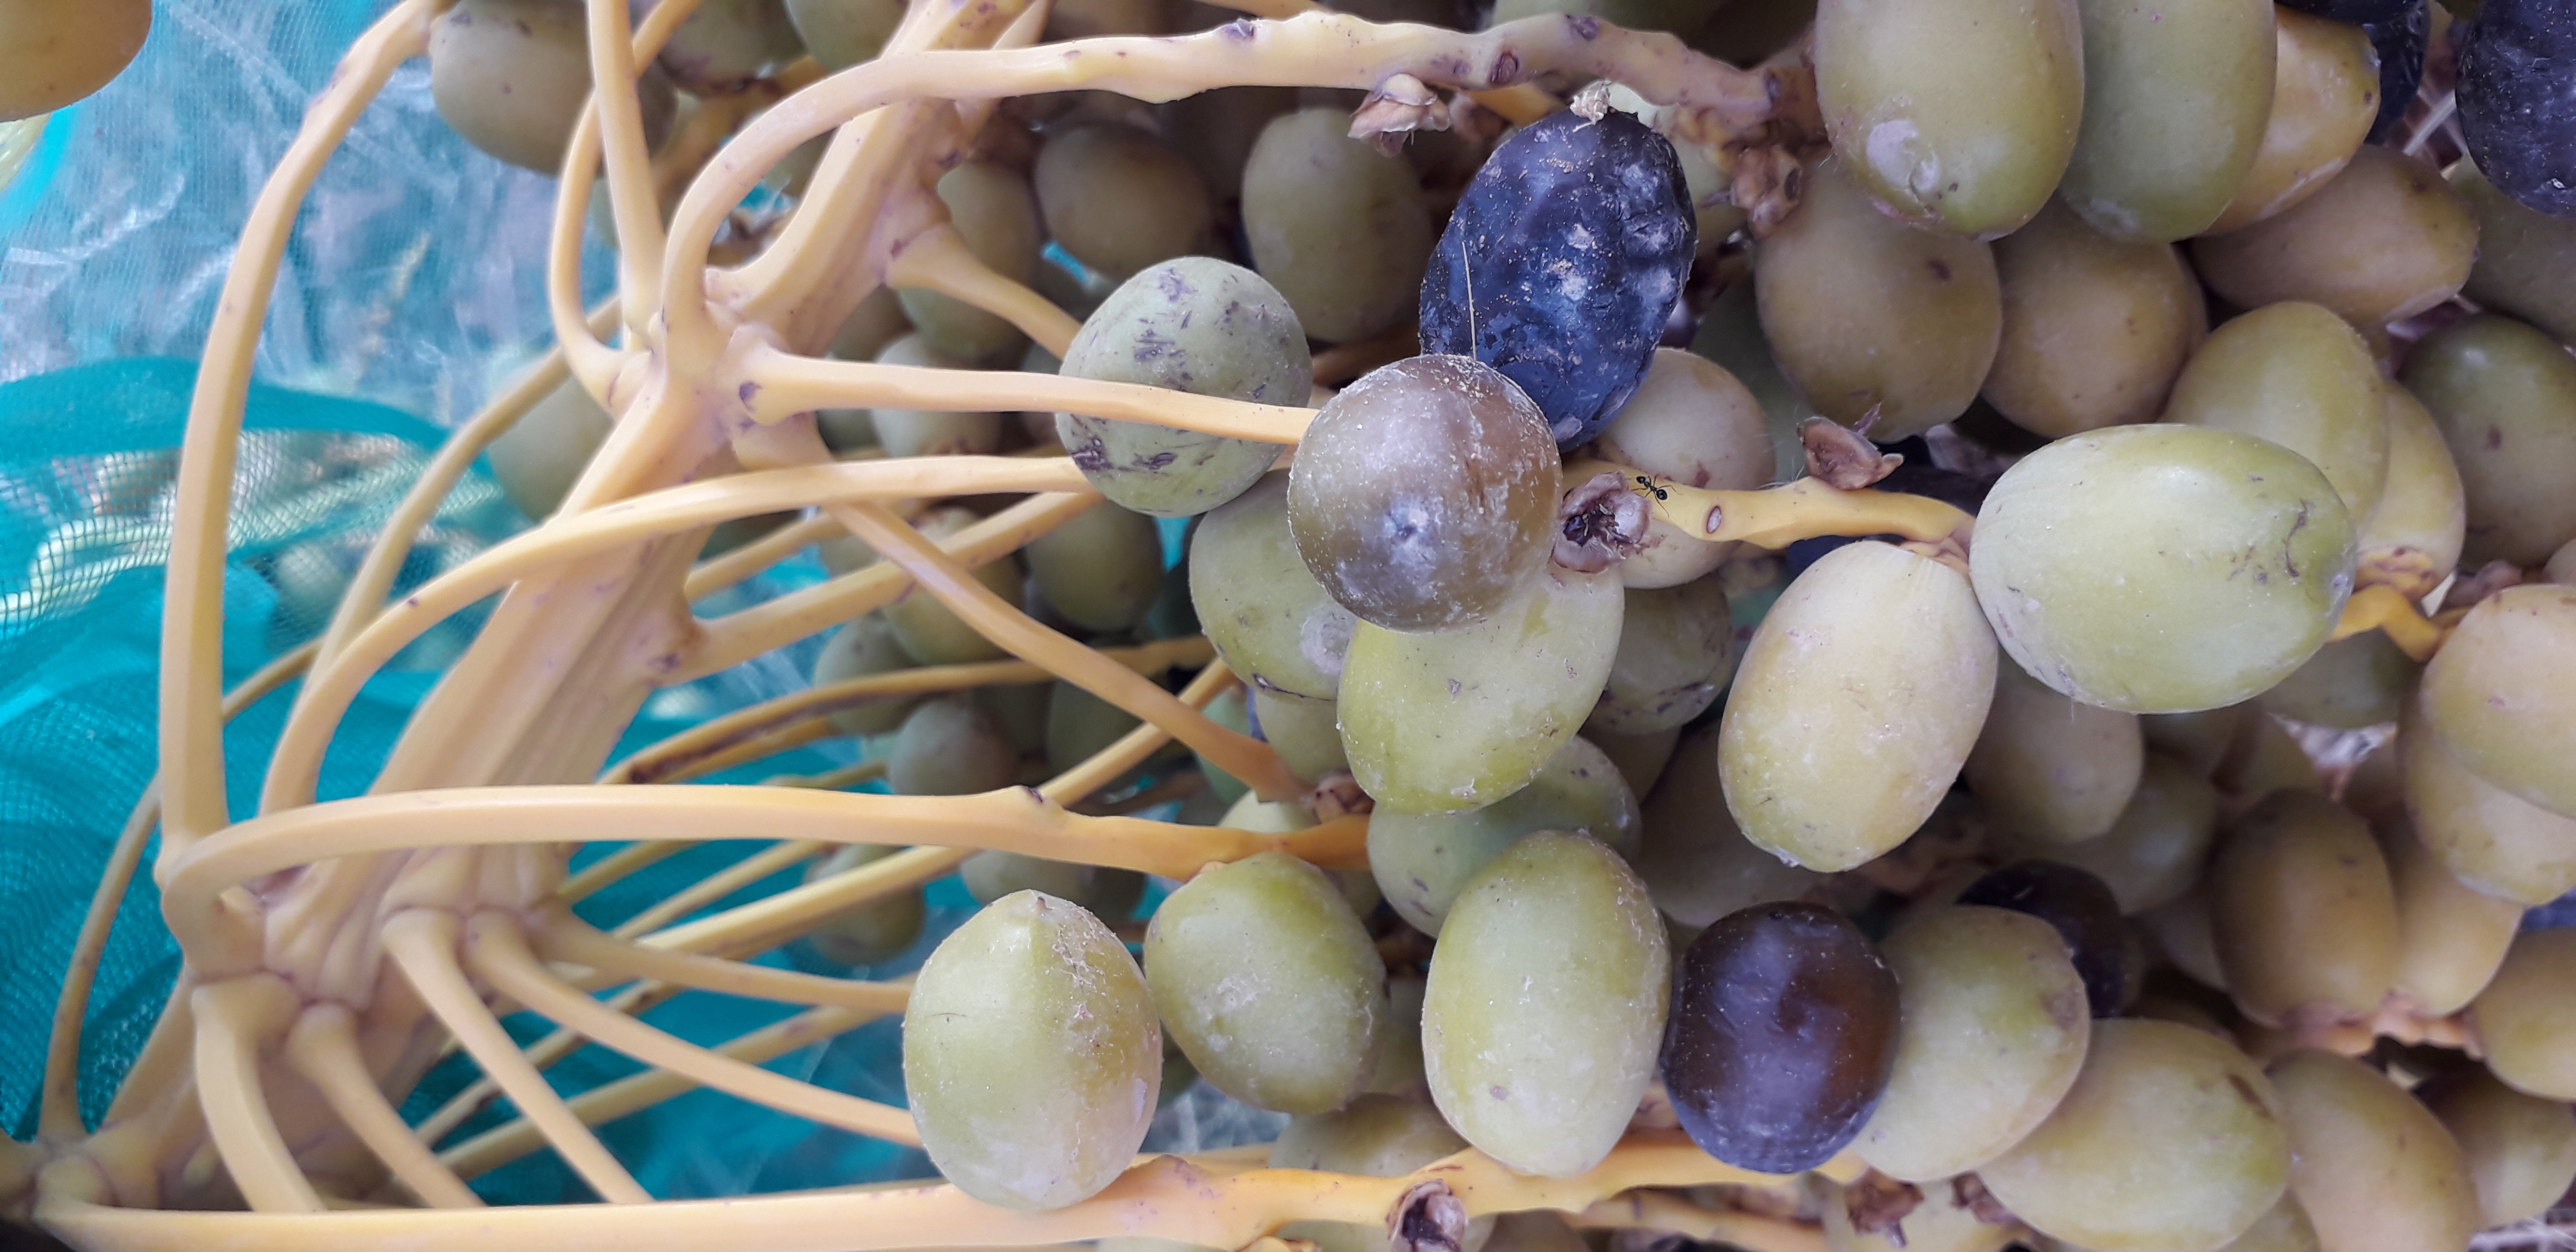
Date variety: kholt